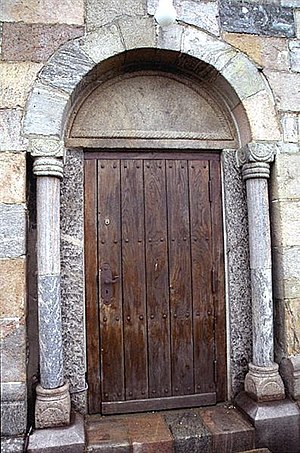
Vindum Kirke
Nordportal
Vindum Kirke, Viborg Kommune, nordportal
Vindum Kirke er en kirke i Vindum Sogn Middelsom Herred, Viborg Amt, nu Viborg Kommune. Apsis, kor og skib er opført i romansk tid af fint tilhugne granitkvadre over en profileret dobbeltsokkel. Den romanske bygning har profilerede gesimser. Begge døre er bevaret med et par helsøjler og buestik omkring et tympanonfelt, norddøren er tilmuret, syddøren er stadig i brug. I nordmuren er bevaret flere rundbuevinduer, alle er åbne men noget udvidet i lysåbningen. Tårnet er opført i sengotisk tid, nederst er benyttet en del genanvendte kvadre øverst teglsten. Tårnet krones af et spir fra 1700-tallet med løgkuppel og lanterne, denne bygningsdetaljer kan minde om bygmesteren Nicolaus Hinrich Rieman, der bl.a. har udført tårnet til Vor Frelser kirke i Horsens, tårnoverbygningen blev udført under Janus de Friedenreich, der ejede Vindum Overgård 1708-55.